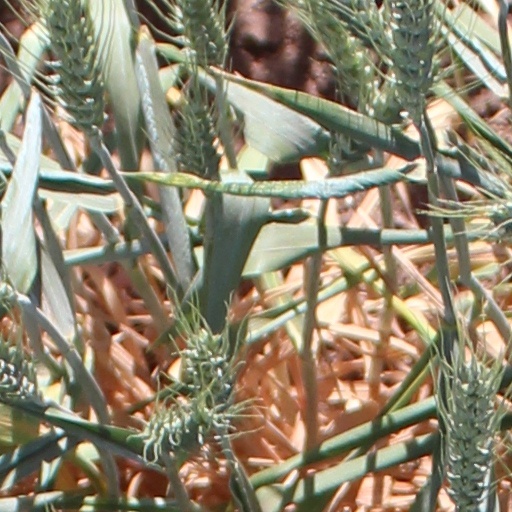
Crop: wheat